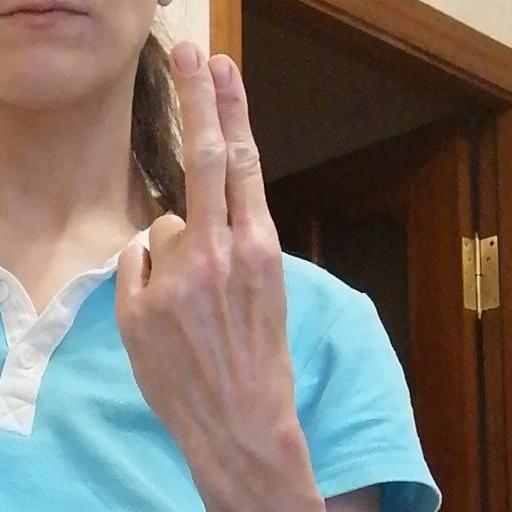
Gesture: two_up_inverted